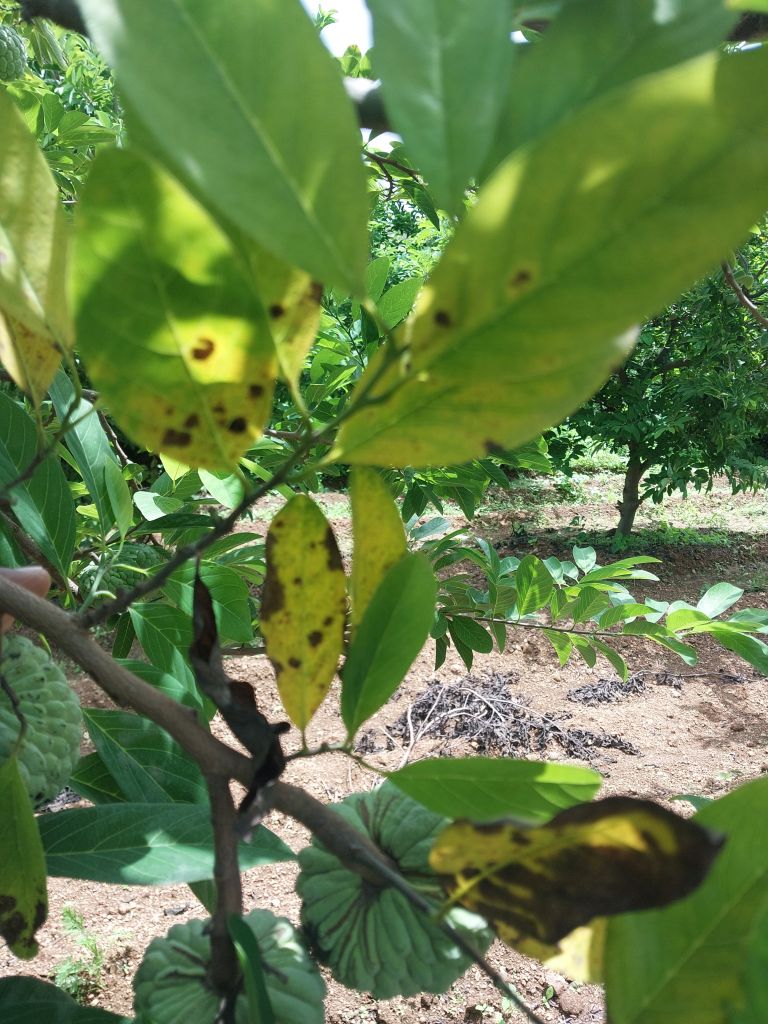
Disease label: Leaf spot on Leaves